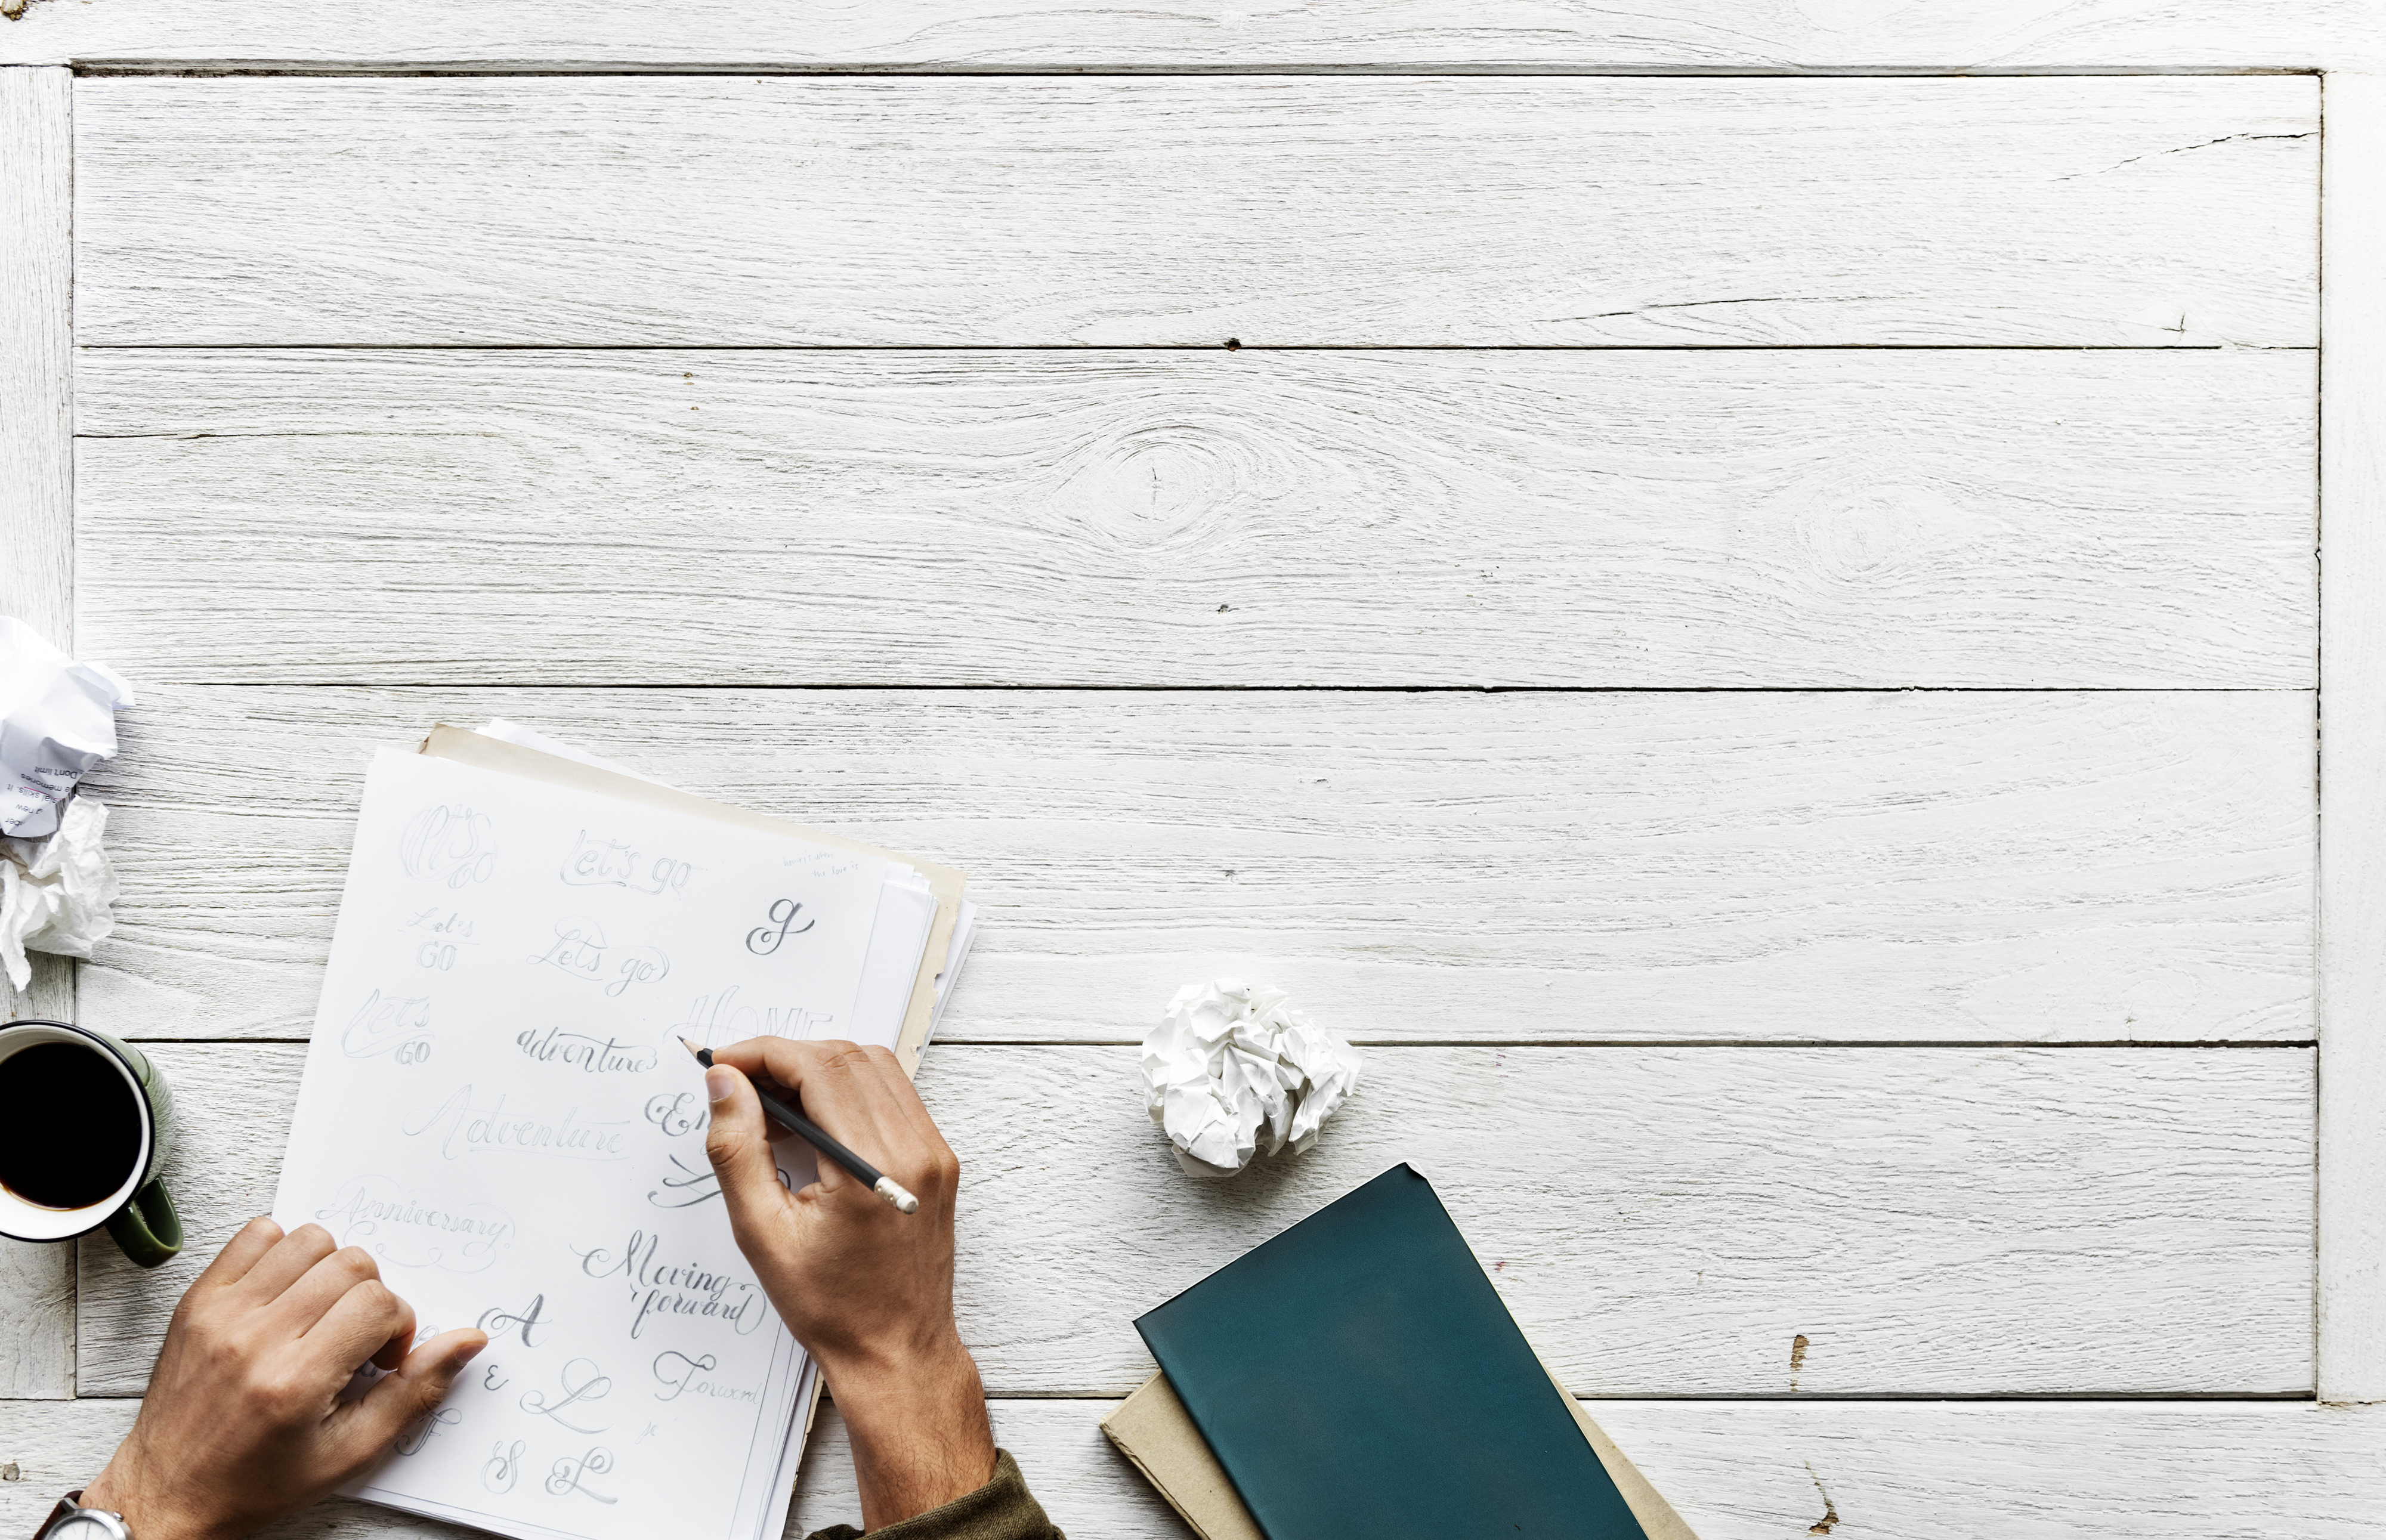
art, artist, cafe, caligraphy, calligraphic, coffee, copy space, creative, creativity, design, design space, drawing, flat lay, flatlay, freelance, freelancer, hand, hand lettering, handwriting, handwritten, hobby, illustration, letter, lettering, pen, pencil, person, phrase, wood, table, floor, flooring, furniture, wood stain, angle, font